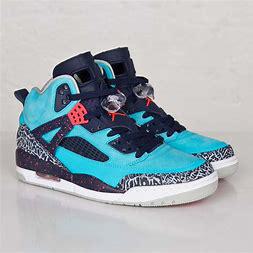
Brand: Jordan
Model: Spizike